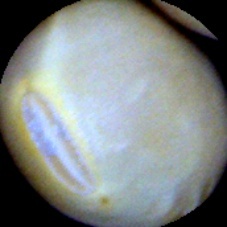
Label: Intact